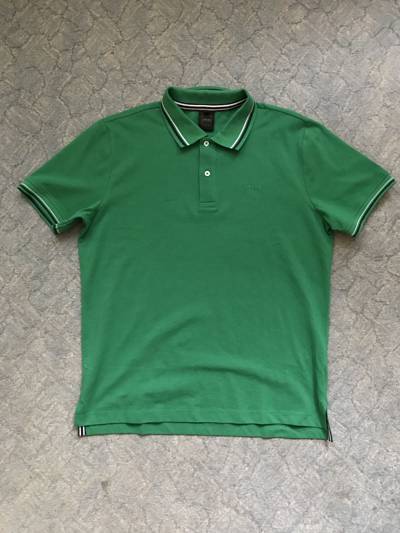
Waste category: clothes